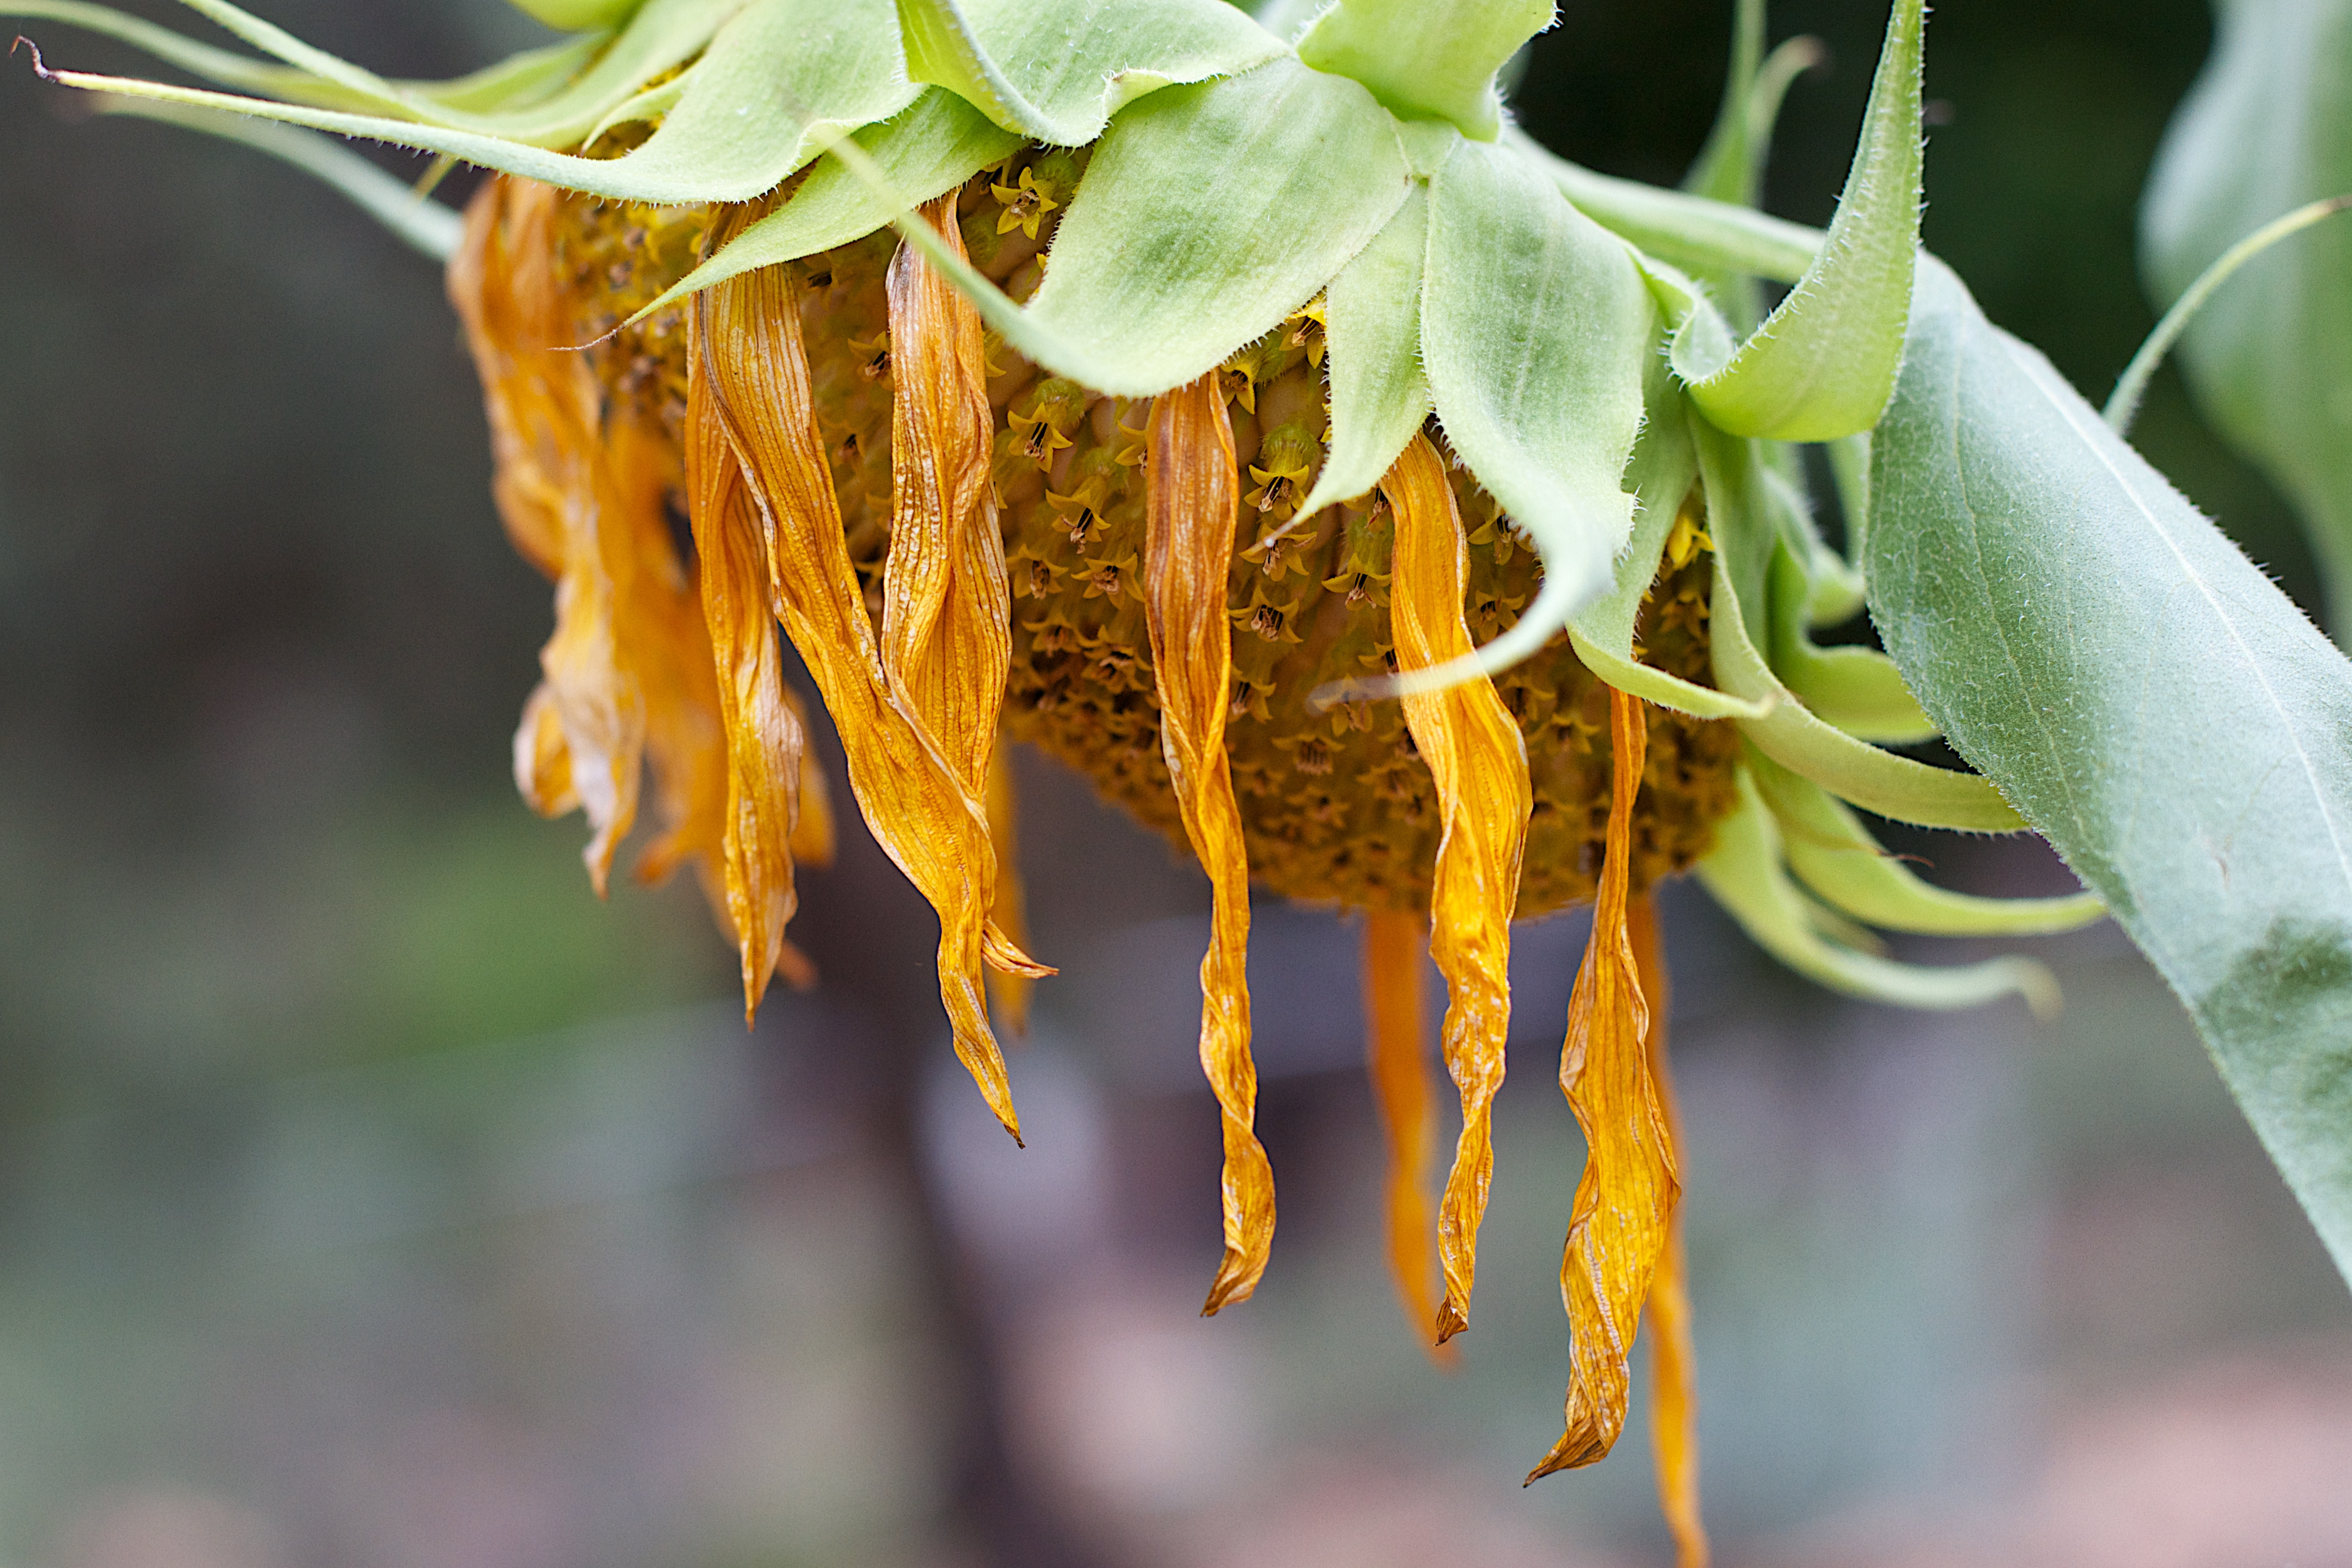
tree, nature, branch, plant, leaf, flower, food, green, produce, autumn, botany, yellow, flora, season, sunflower, wildflower, close up, shrub, bud, seedforward, macro photography, flowering plant, plant stem, woody plant, land plant, thorns spines and prickles